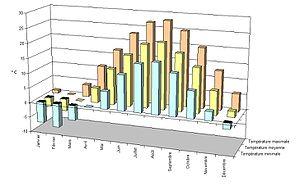
Températures moyennes mensuelles à Hartford (Michigan, Etats-Unis)
Hartford est une ville du comté de Van Buren, dans l'État du Michigan.